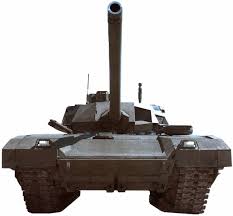
Label: T-14